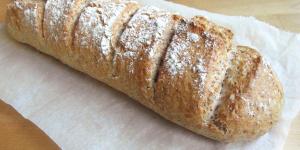
pan integral casero con levadura seca